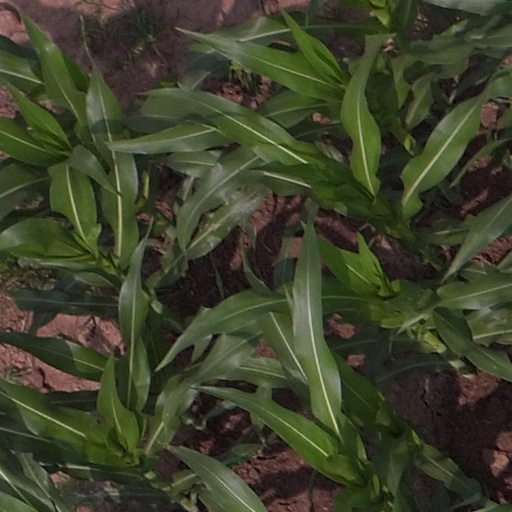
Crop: maize; corn